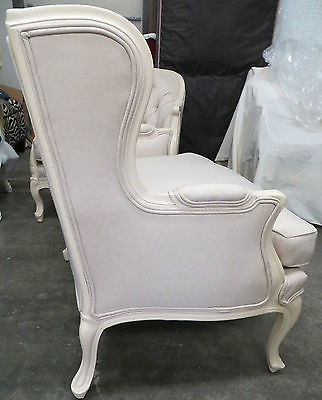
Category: chair